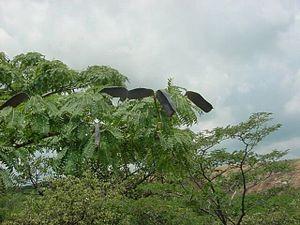
Le miombo est un genre de savane boisée du centre et du sud de l'Afrique.